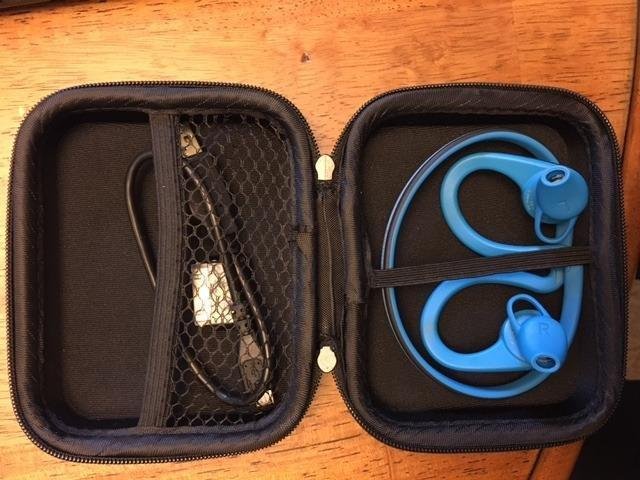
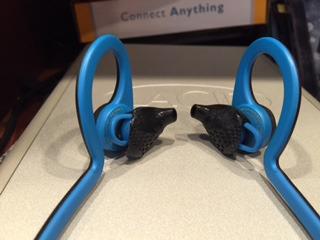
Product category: headphones
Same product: yes